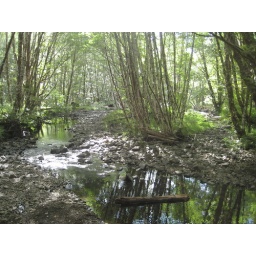
This is a picture from a wood bridge toward the end of the mountain bike trail in the Tillamook State Forest.